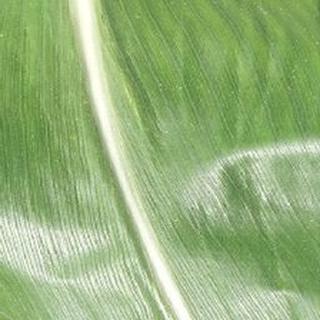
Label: healthy_corn